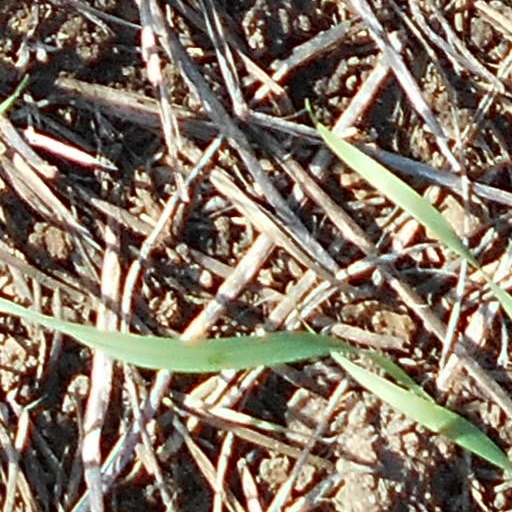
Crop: wheat